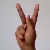
The image shows a hand gesture representing the letter 'K' in Indian Sign Language.